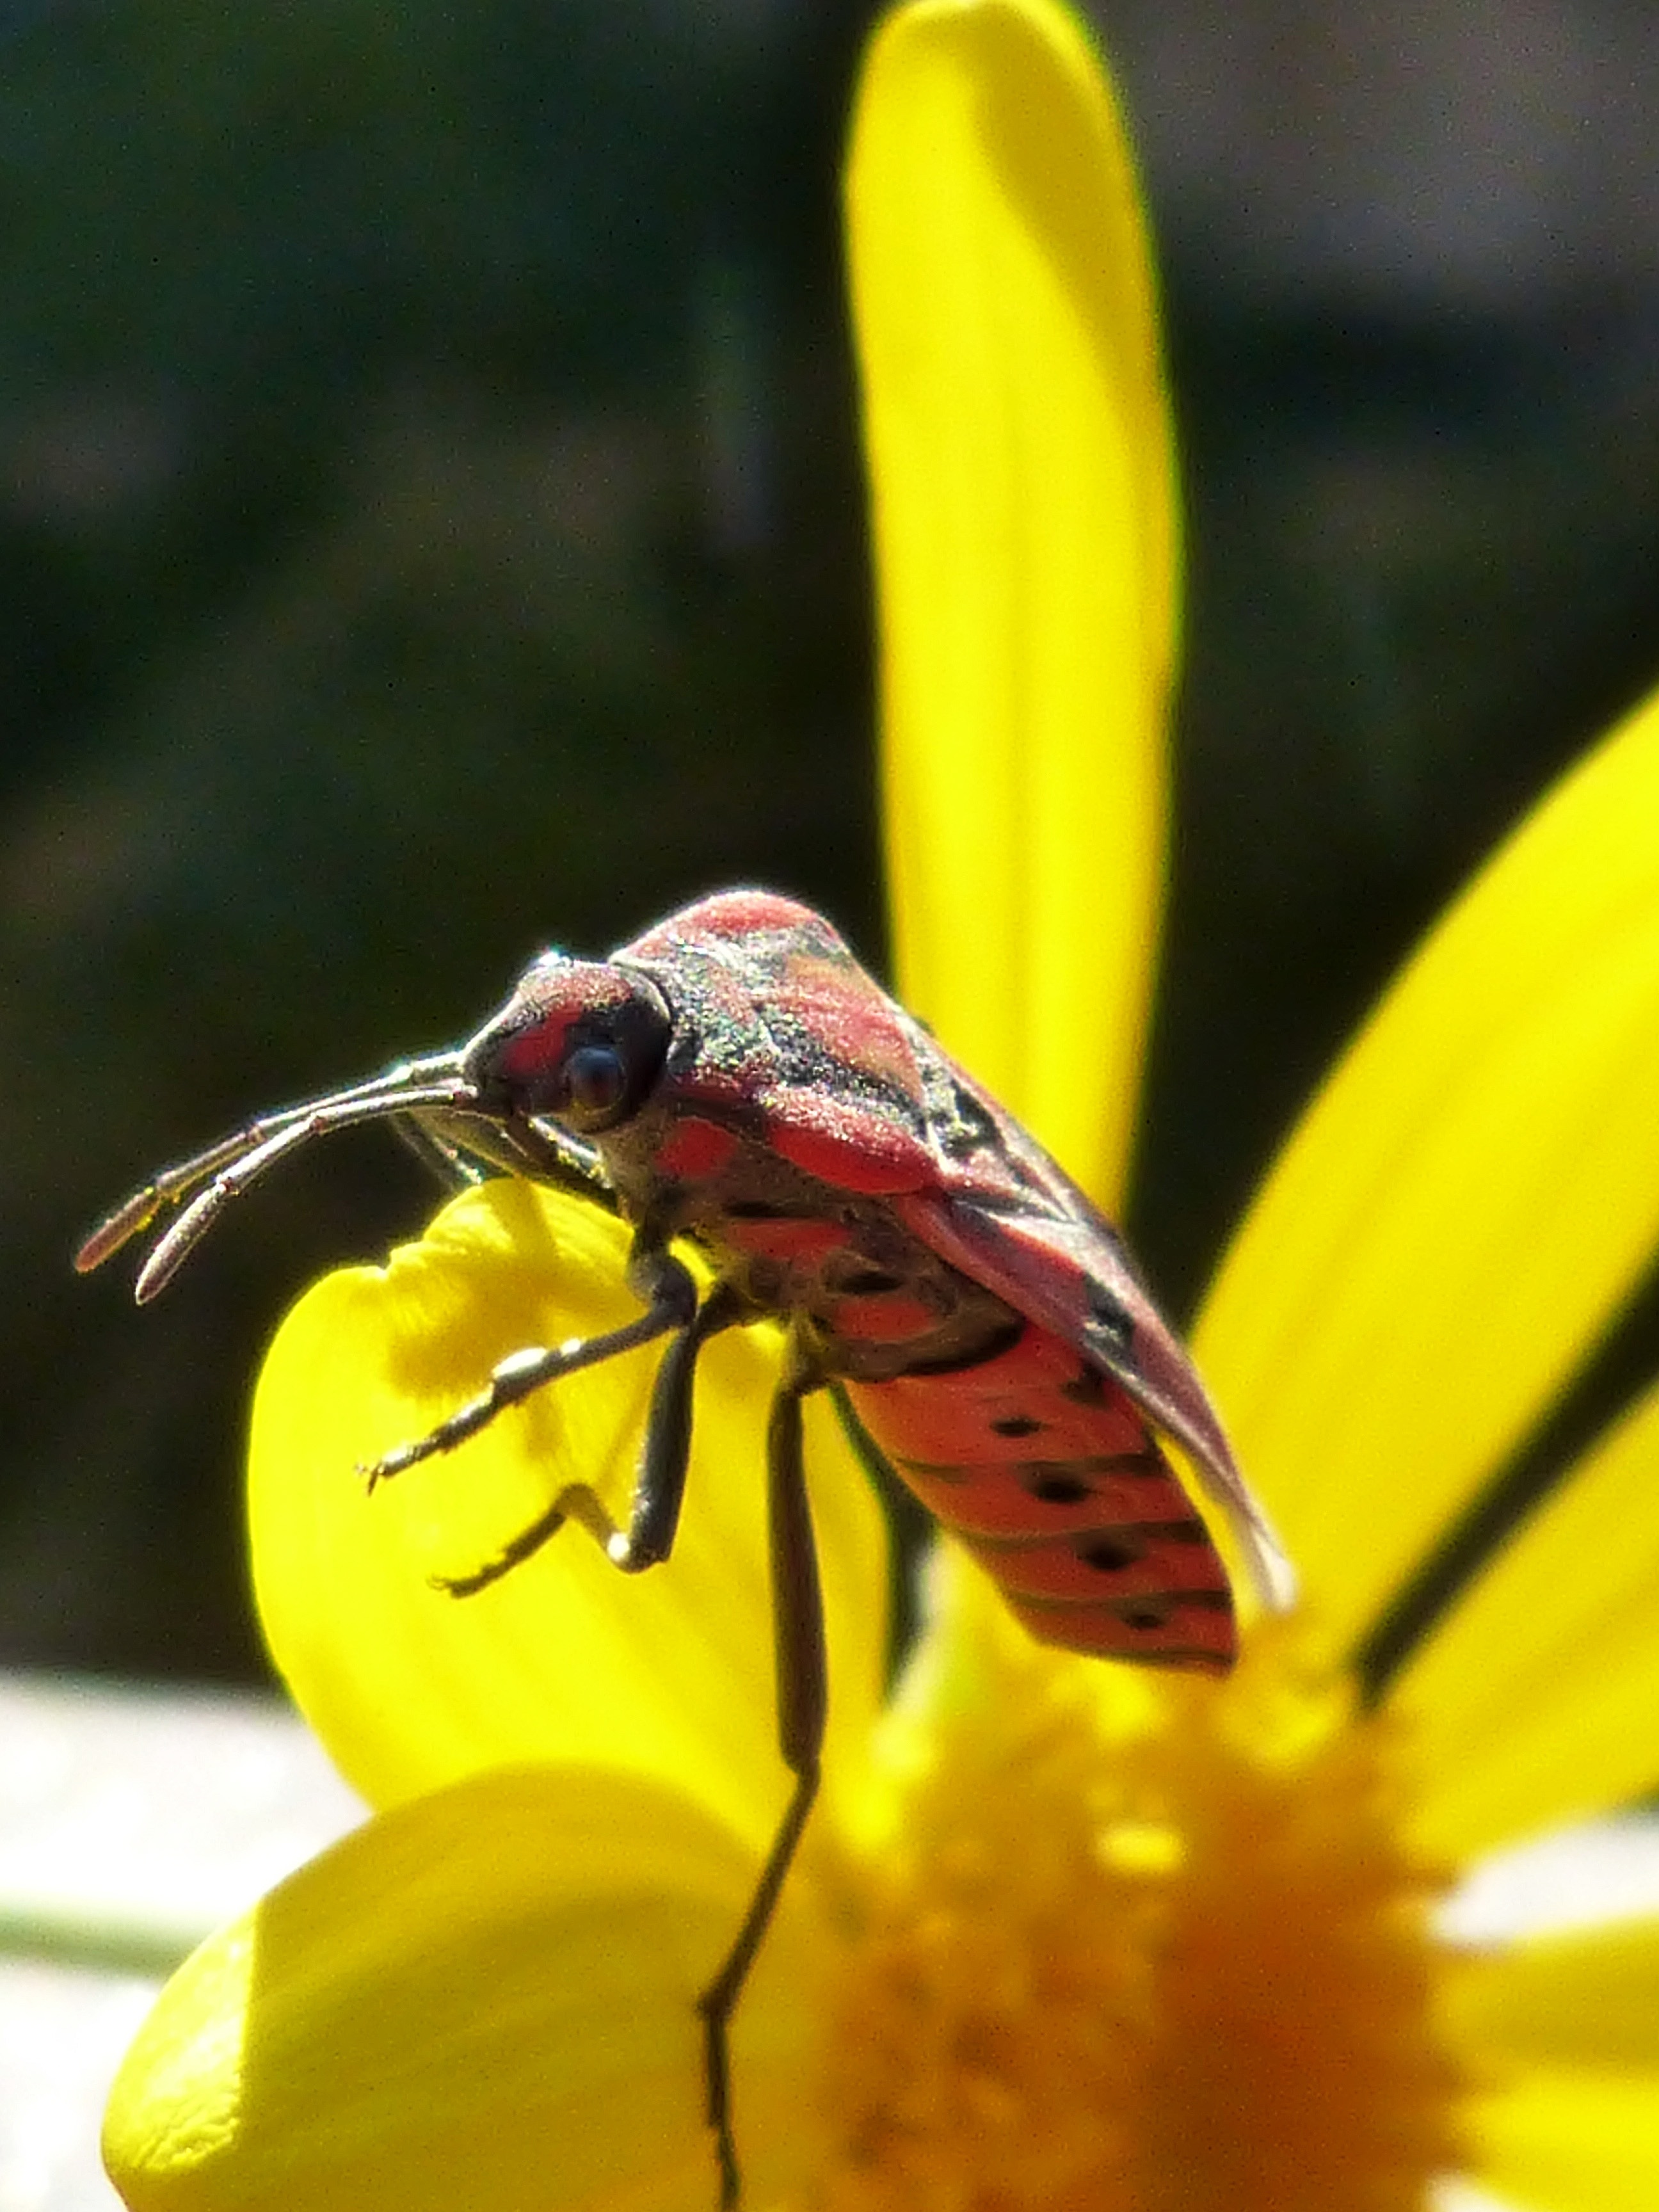
photography, flower, fly, daisy, red, insect, bug, yellow, fauna, invertebrate, yellow flower, close up, pest, nectar, macro photography, arthropod, libar